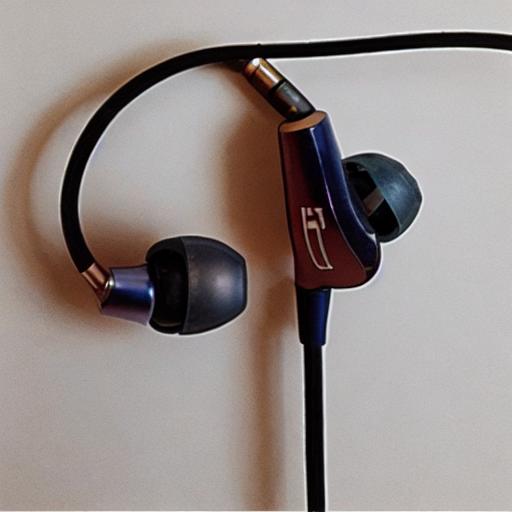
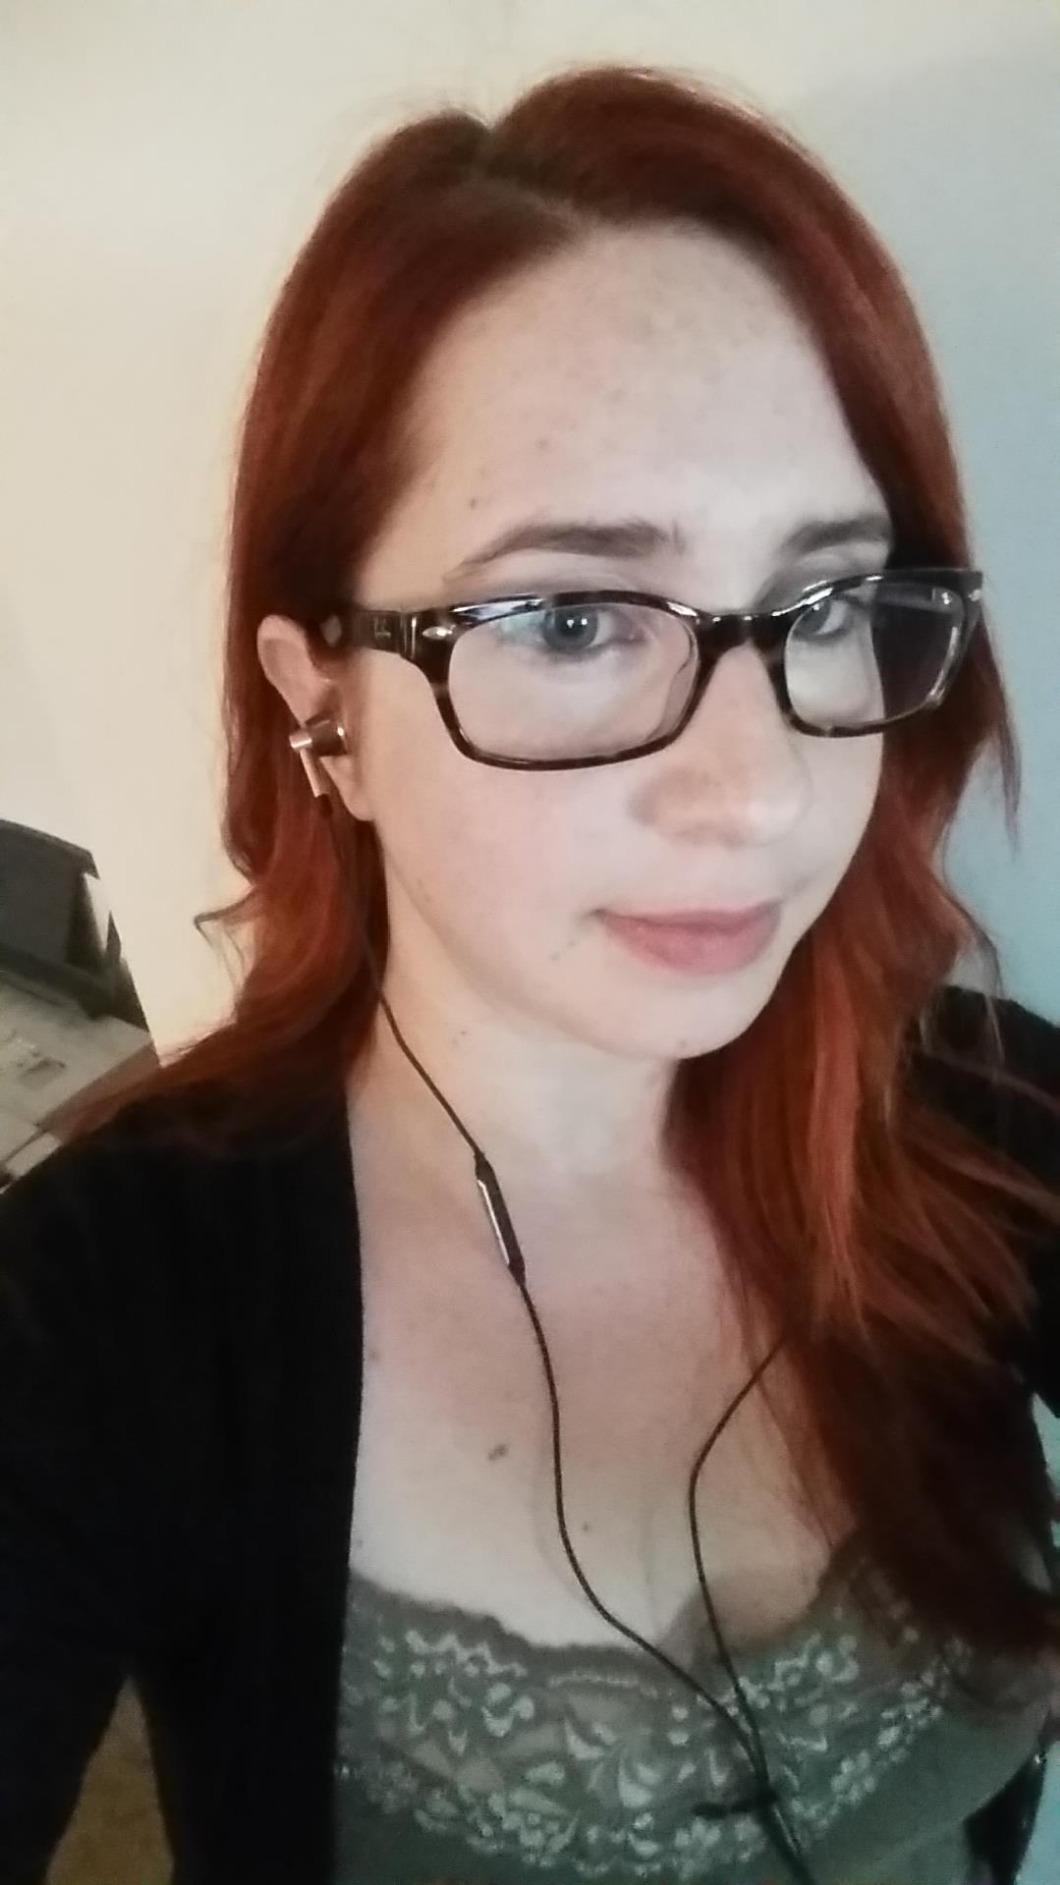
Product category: headphones
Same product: no